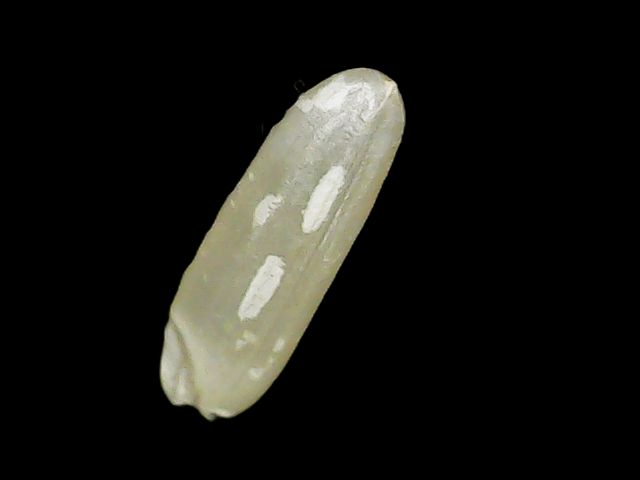
Rice variety: Binadhan7